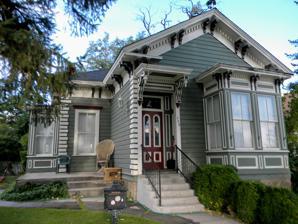
Building: Lew M. Meder House
Country: United States of America
Year built: 1876
Historic house in Nevada, United States United States historic place Lew M. Meder House U.S. National Register of Historic Places Show map of Nevada Show map of the United States Location 308 N. Nevada St., Carson City, Nevada Coordinates 39°9′56″N 119°46′4″W / 39.16556°N 119.76778°W / 39.16556; -119.76778 Area 0.5 acres (0.20 ha) Built 1876 Architectural style Late Victorian NRHP reference No. 78003075 Added to NRHP August 2, 1978 The Lew M. Meder House , at 308 N. Nevada St. in Carson City, Nevada , United States, is a historic house with Late Victorian architecture that was built in 1876.  It was listed on the National Register of Historic Places in 1978. Measured drawings of the house were prepared by the Historic American Buildings Survey .  Its NRHP nomination suggests that its NRHP recognition would support designation of a surrounding area as a historic district . References